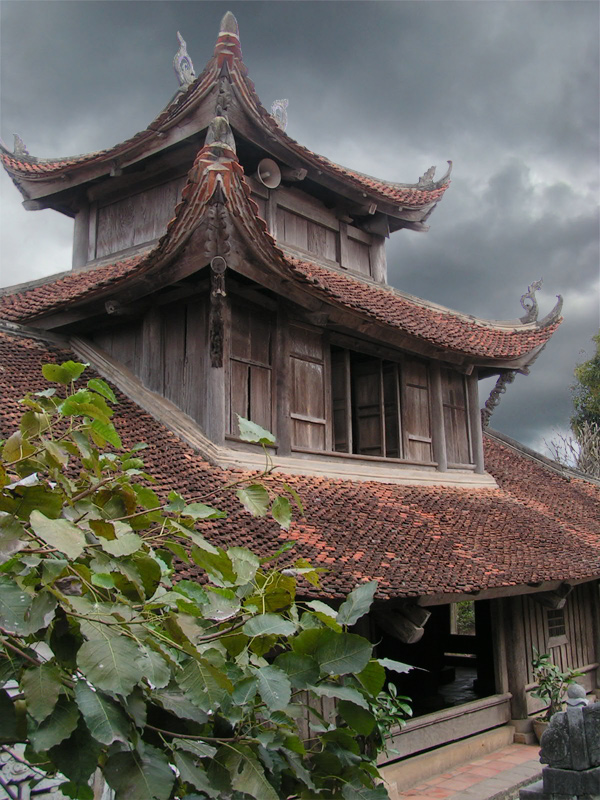
user: text: Mái ngói trong hình có màu gì?
assistant: text: Màu đỏ nâu.

user: text: Trong hình có bao nhiêu loa phóng thanh có thể nhìn thấy trên mái nhà?
assistant: text: Một.

user: text: Dựa trên kiến trúc, đây là loại công trình truyền thống nào?
assistant: text: Chùa. Cụ thể đây là chùa Bút Tháp

user: text: Loại cây có lá lớn ở tiền cảnh thường có ý nghĩa gì trong văn hóa Phật giáo?
assistant: text: Cây bồ đề, biểu tượng của sự giác ngộ.

user: text: Thân công trình và mái nhà được làm từ những vật liệu chính nào, và các chi tiết trang trí trên đỉnh mái cong thường mang ý nghĩa gì trong kiến trúc truyền thống Việt Nam?
assistant: text: Thân làm bằng gỗ, mái lợp ngói đất nung. Các chi tiết trang trí tượng trưng cho sự uy nghi, may mắn và bảo vệ.